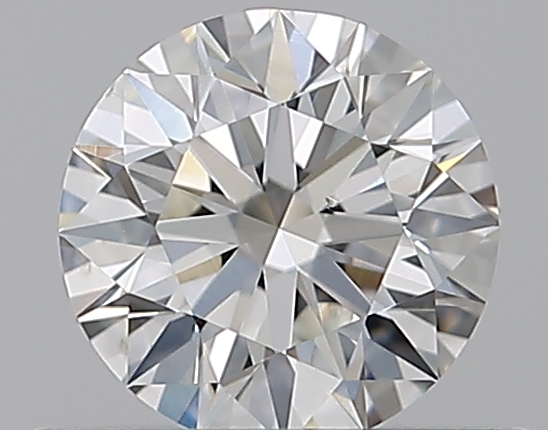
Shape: round
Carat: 0.52
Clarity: VS2
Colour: I
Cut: EX
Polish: EX
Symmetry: EX
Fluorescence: N
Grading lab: GIA
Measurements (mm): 5.12 x 5.15 x 3.21